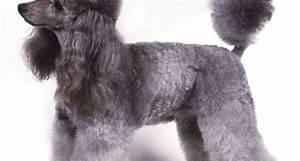
dog